University of Economics Varna

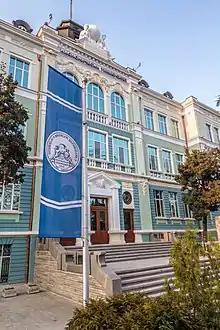
UE-Varna main building

There is an opportunity for acquiring a second bachelor's degree in International Management (180 ECTS) from Worms University of Applied Sciences, Germany and in International Business (210 ECTS) from Seinäjoki University of Applied Sciences, Finland.